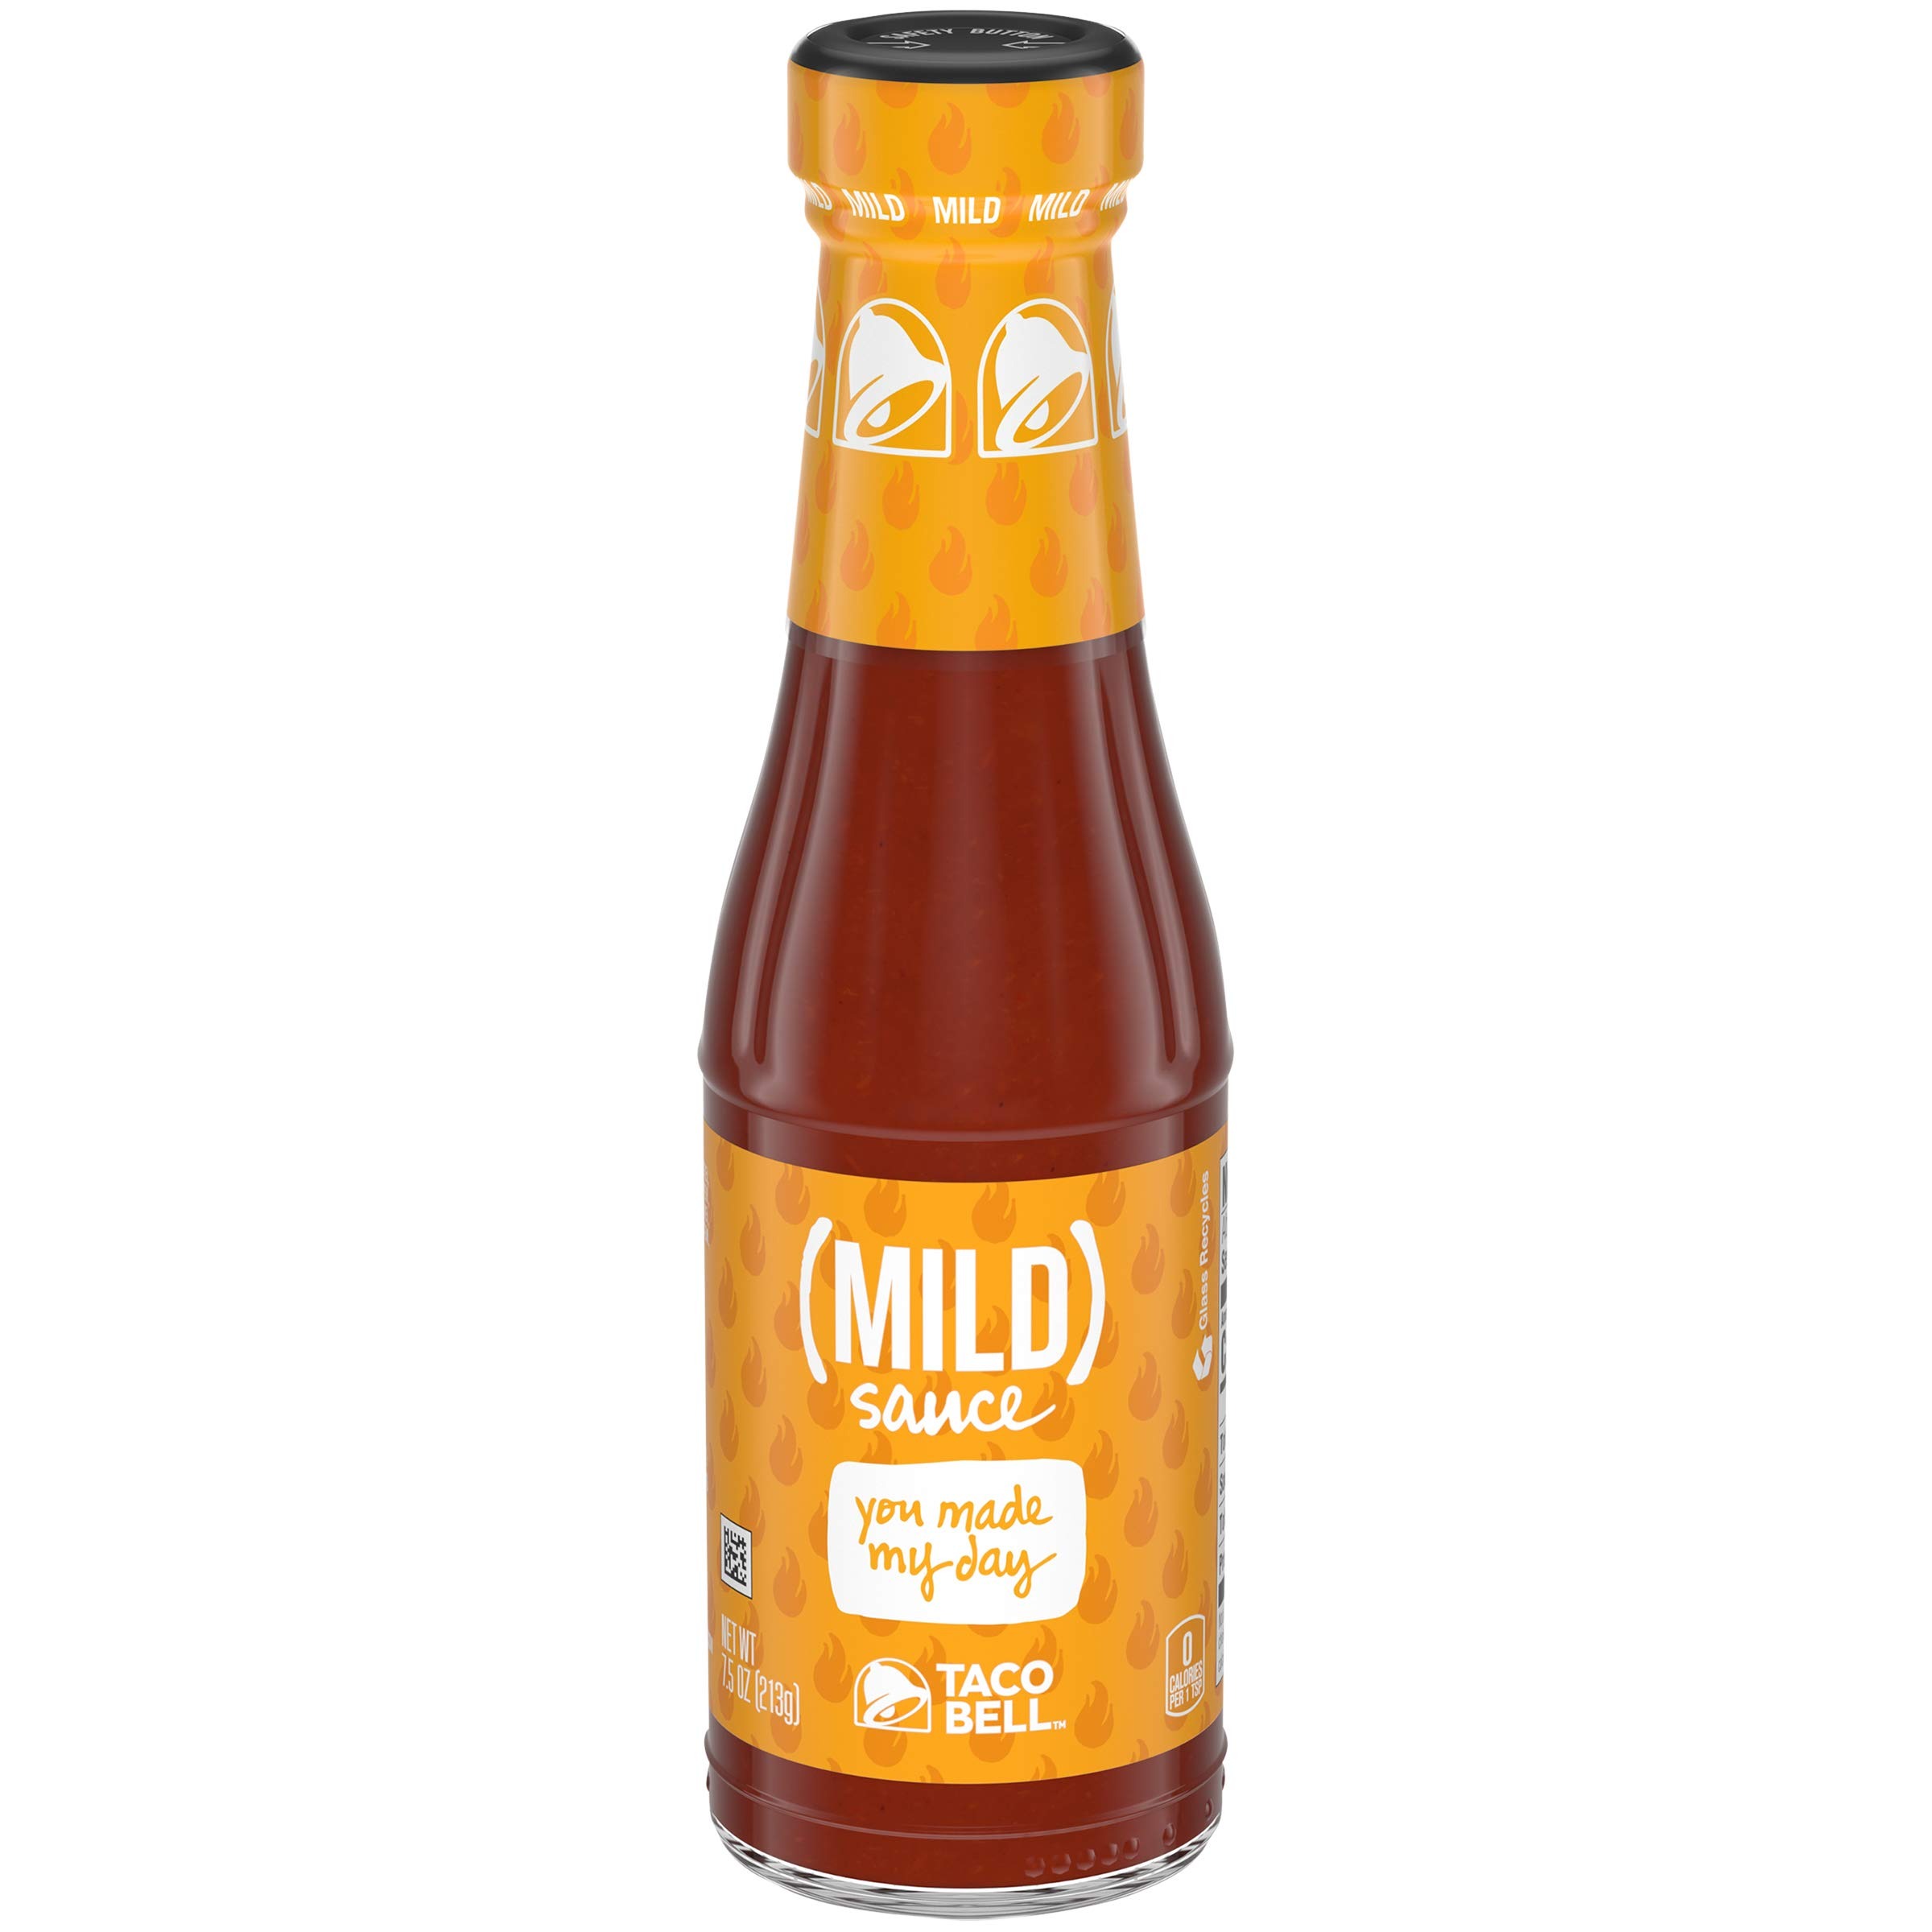
Item Name: Taco Bell Mild Sauce (7.5 fl oz Bottle)
Value: 7.5
Unit: Ounce

Price: 2.07